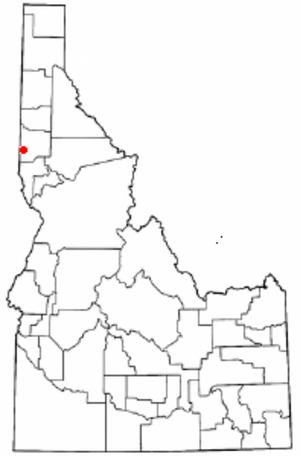
Moscow (Idaho)
Moscows beliggenhed i Idaho
Moscow er en amerikansk by og administrativt centrum i det amerikanske county Latah County, i staten Idaho. I 2000 havde byen et indbyggertal på 21.291.